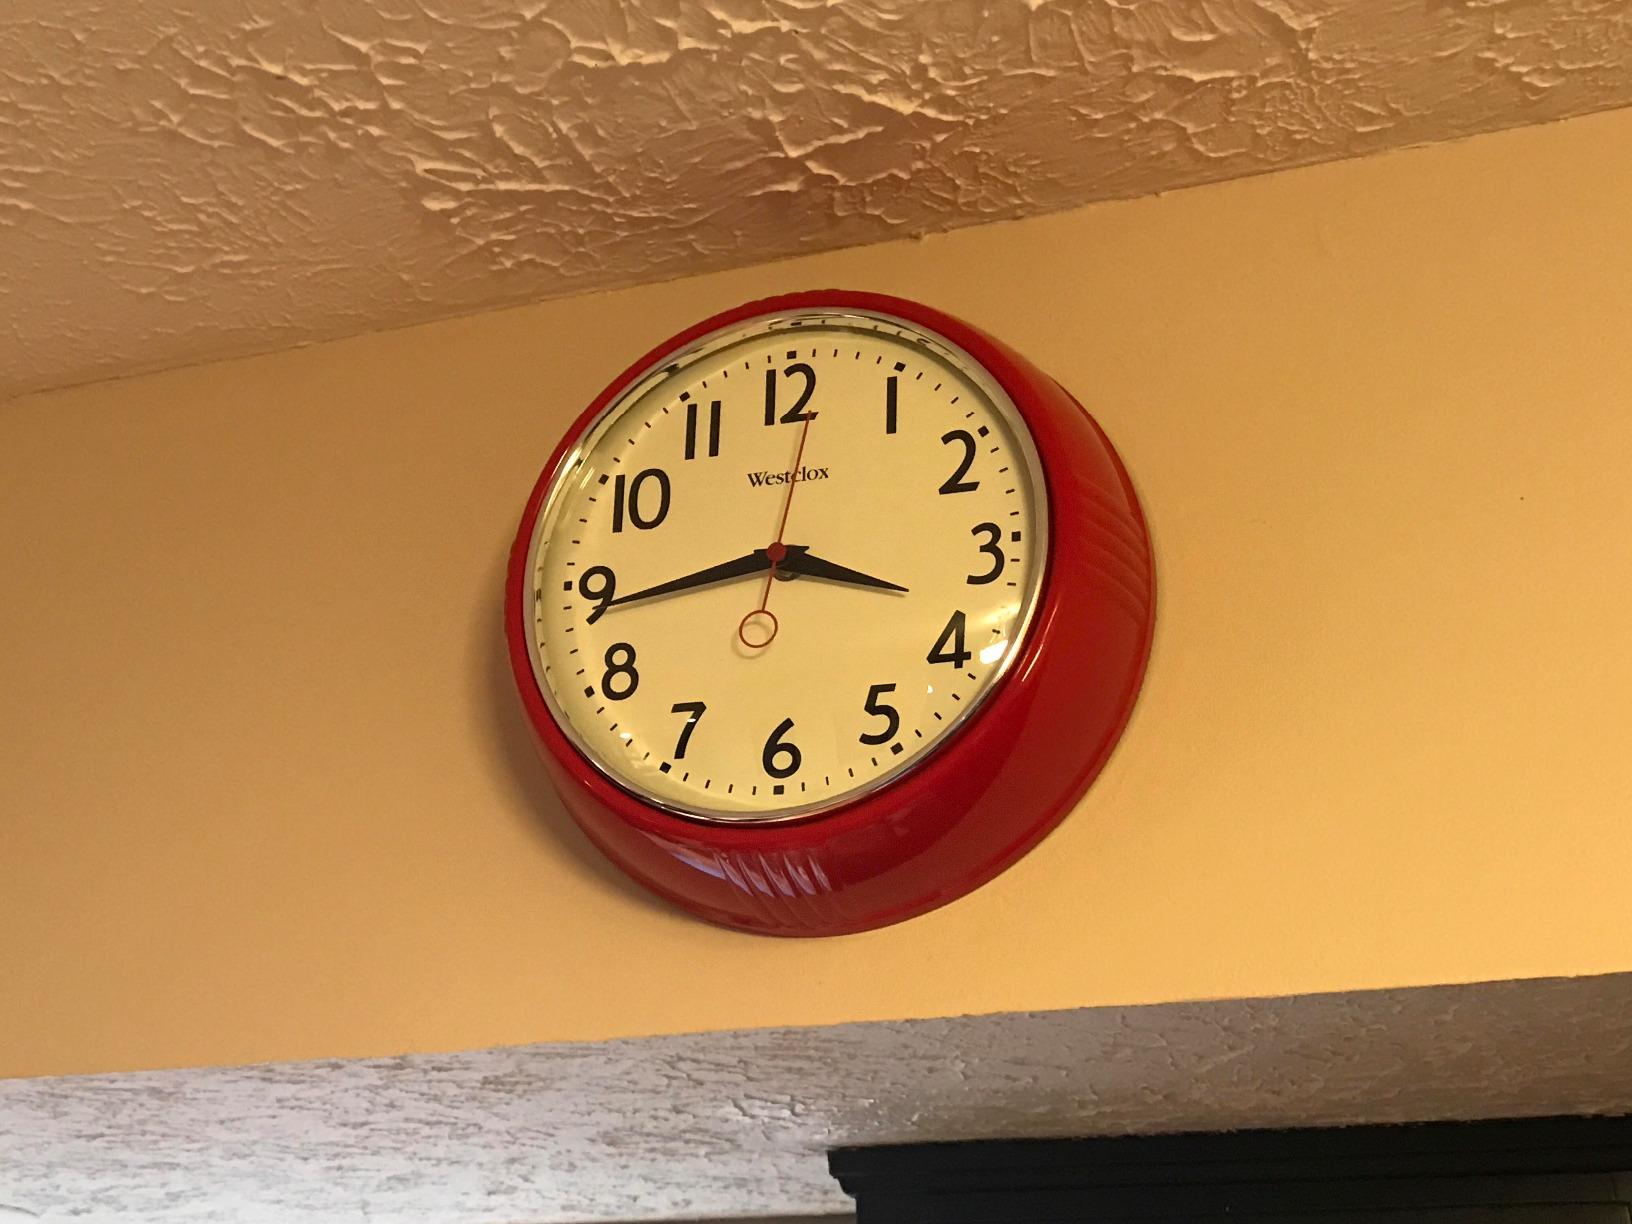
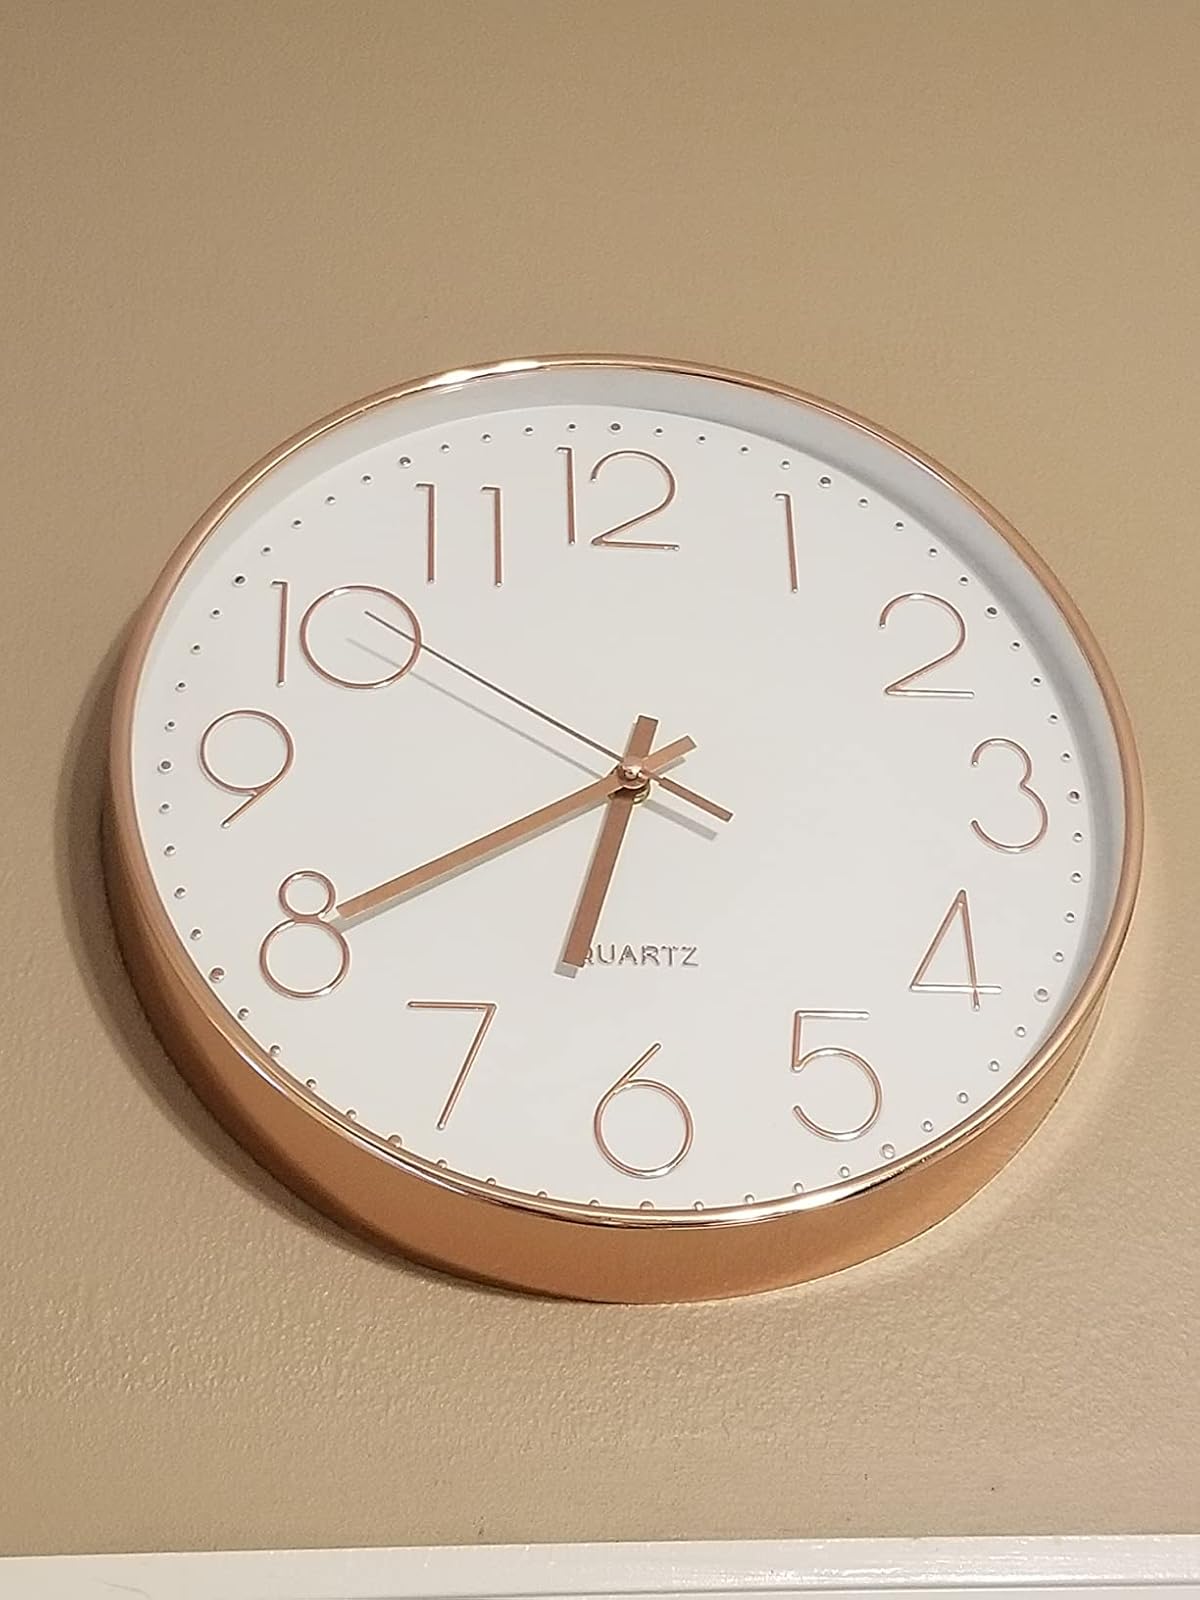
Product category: clock
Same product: no